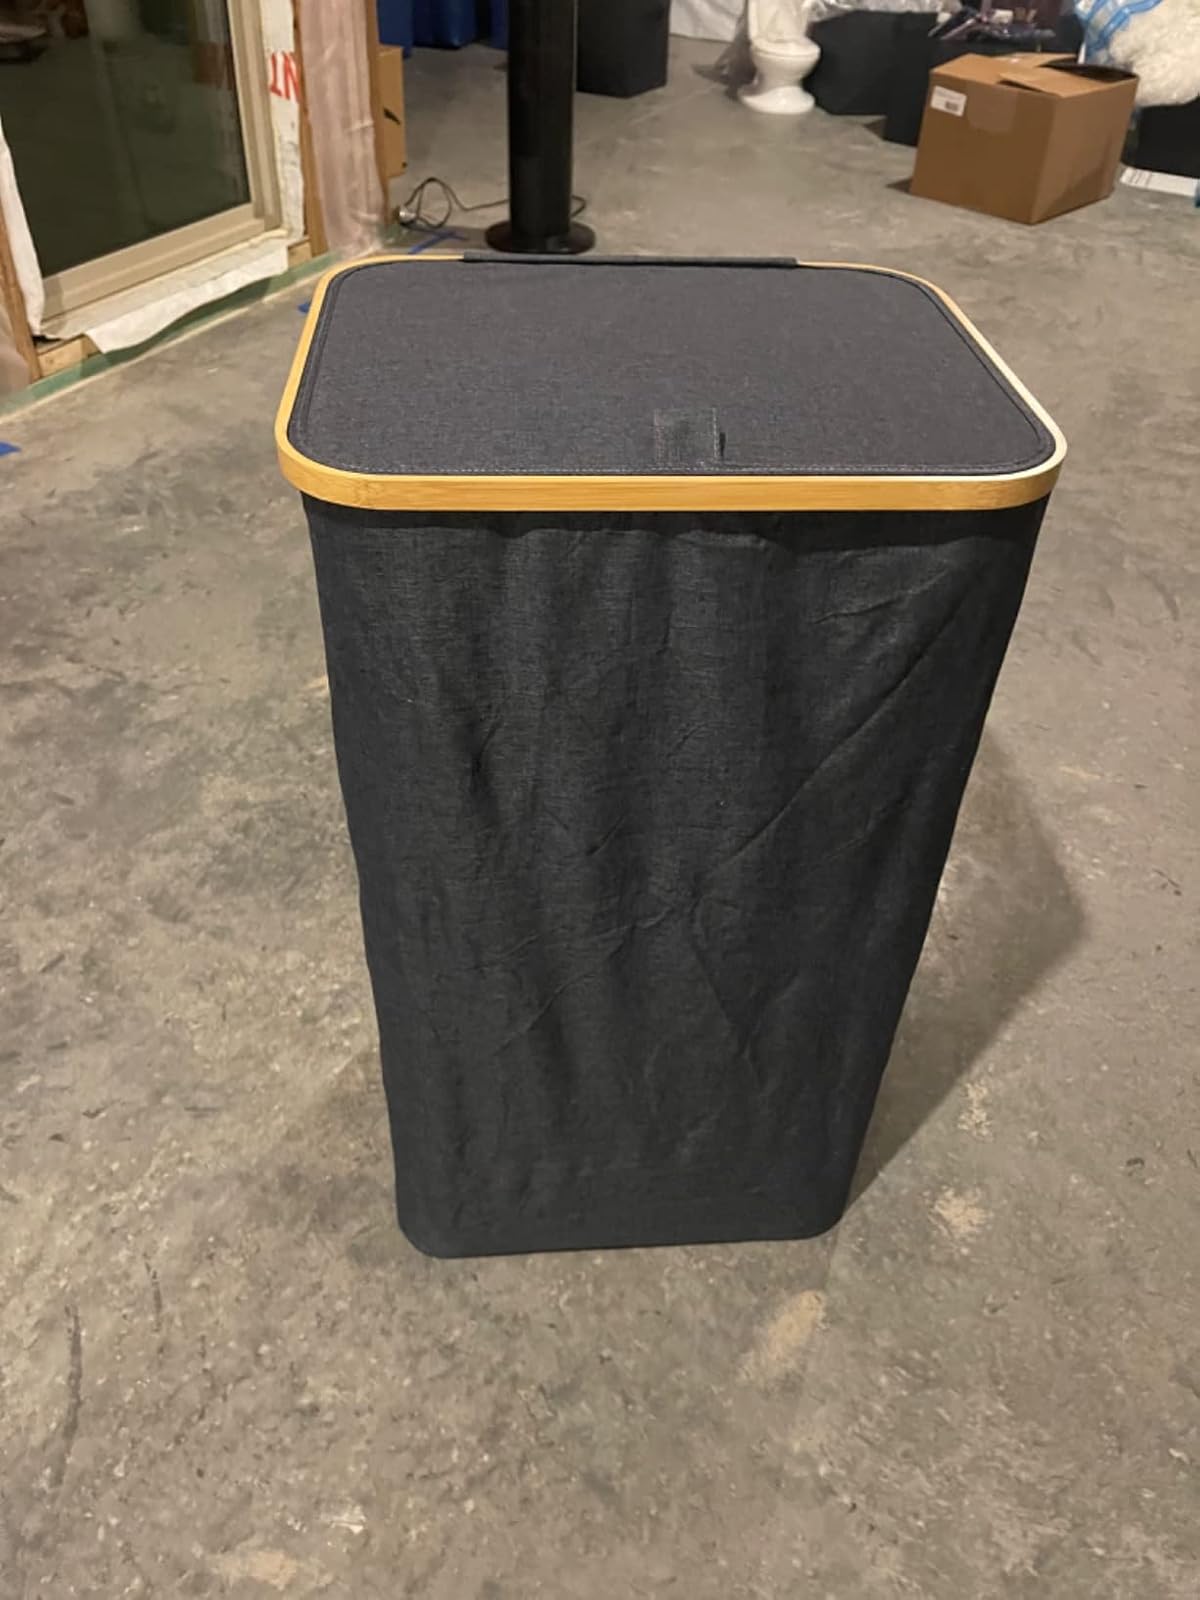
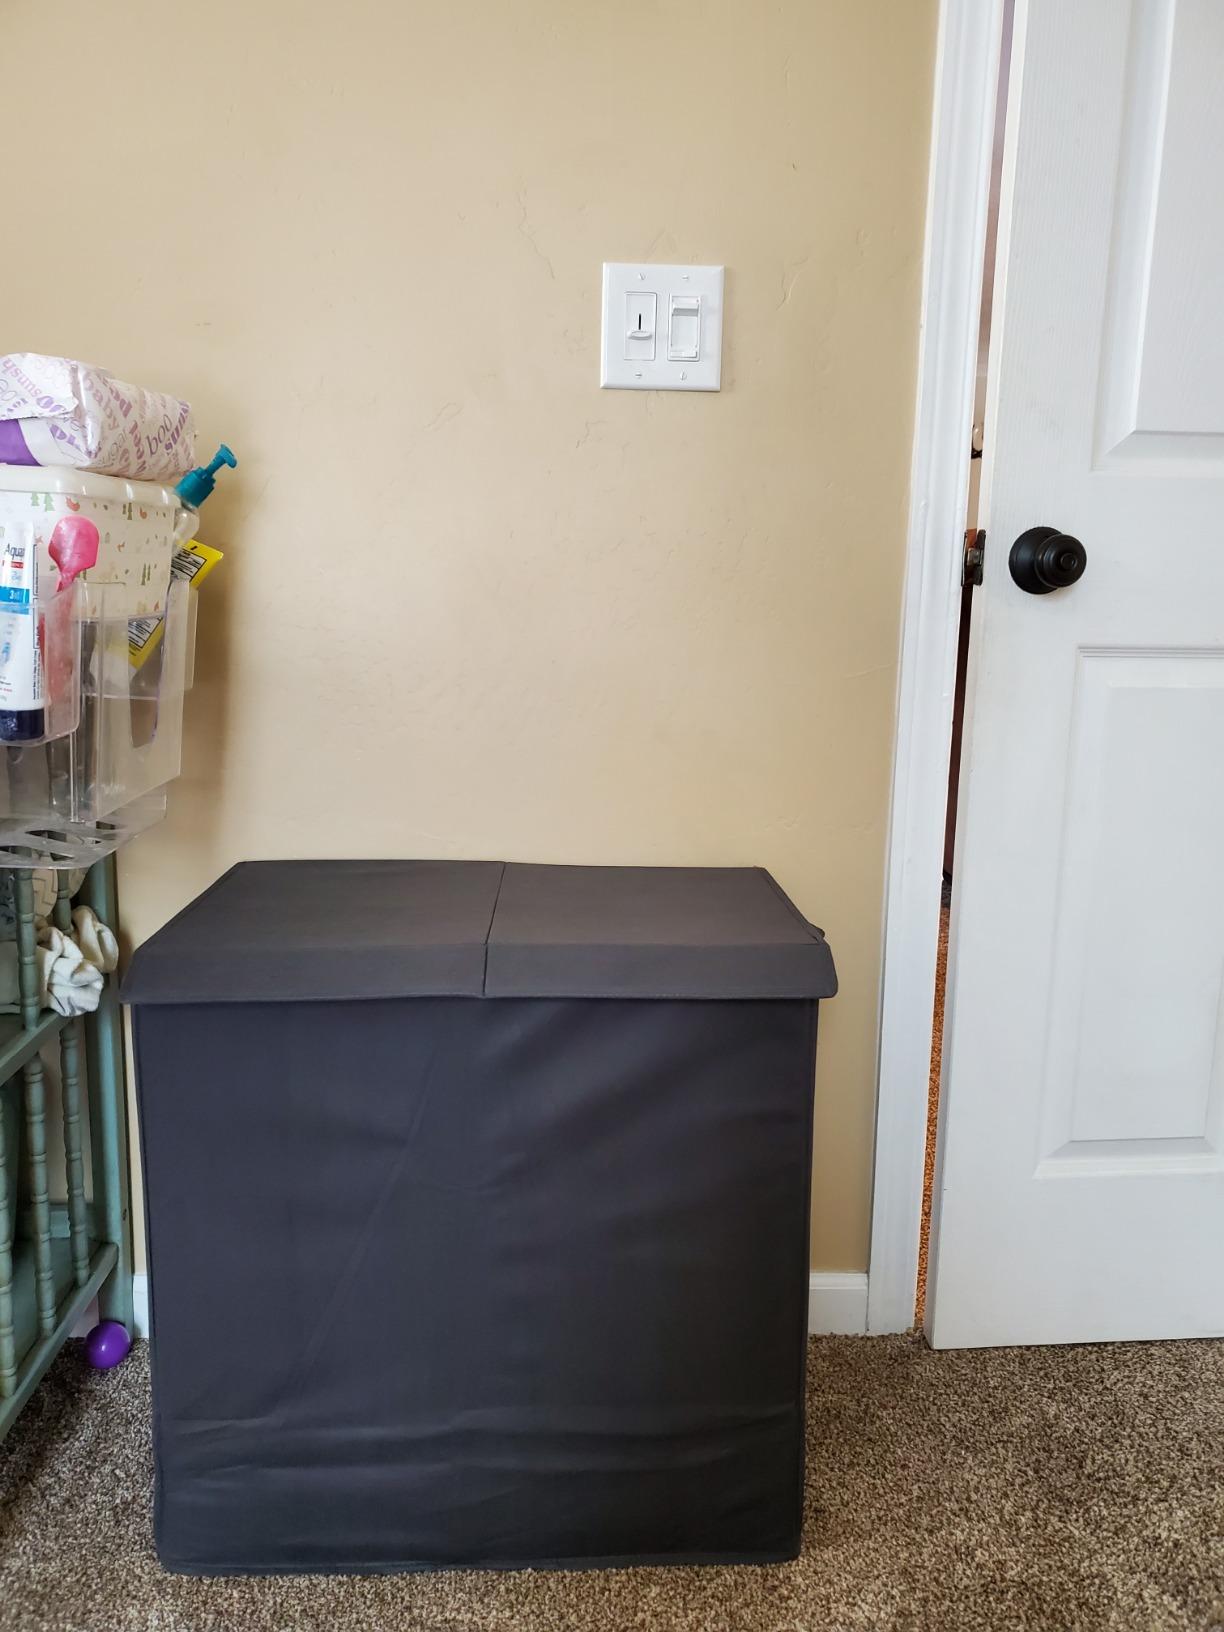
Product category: items_hamper
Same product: no